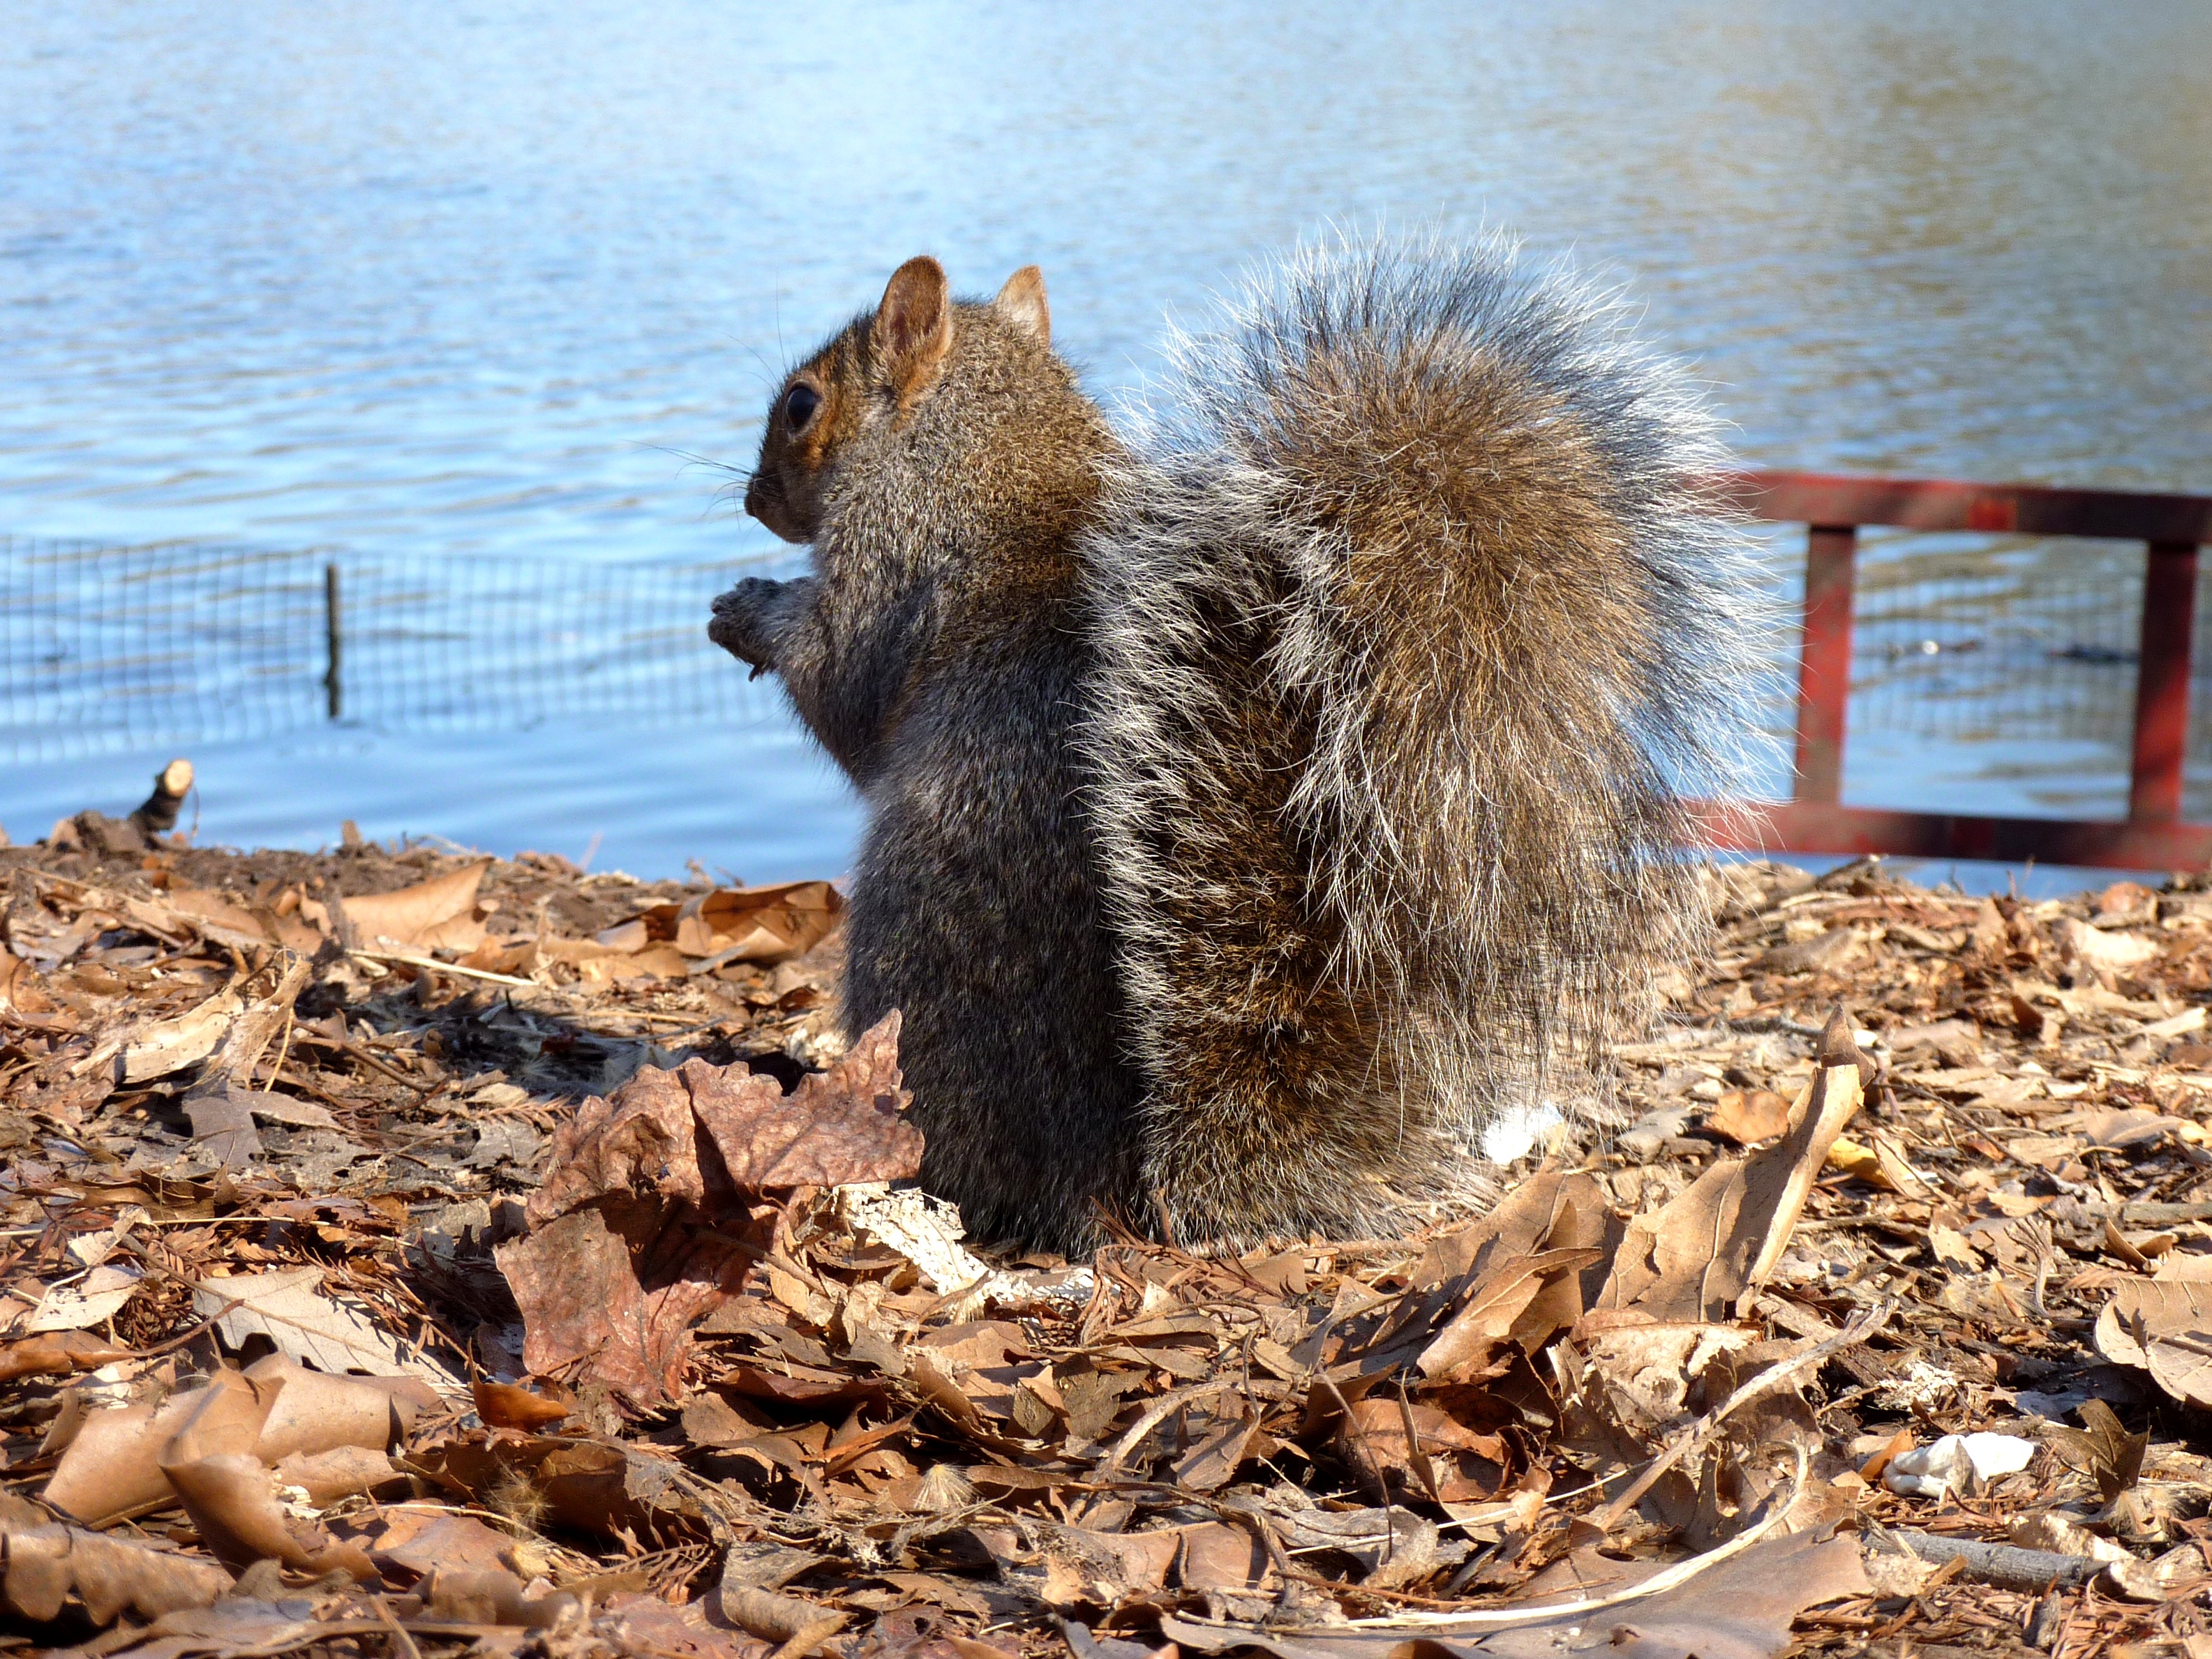
animal, wildlife, america, mammal, squirrel, rodent, fauna, vertebrate, marmot